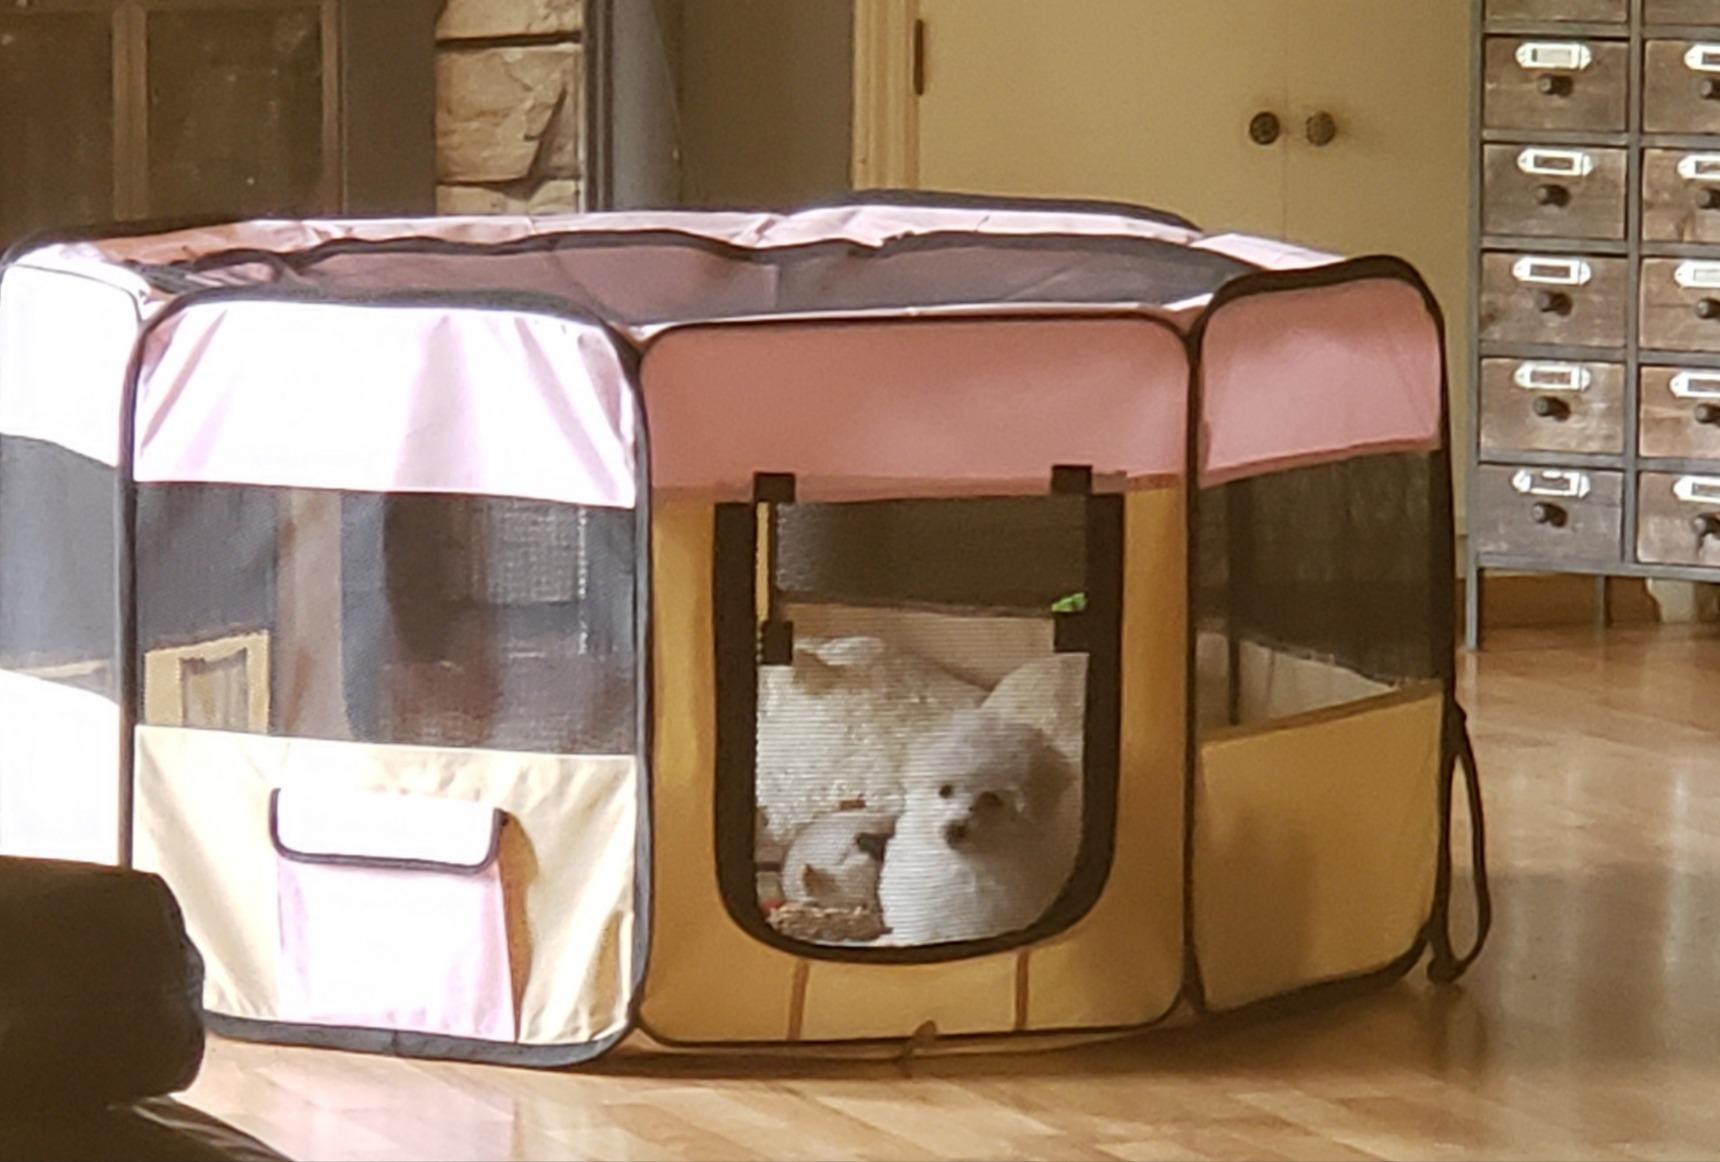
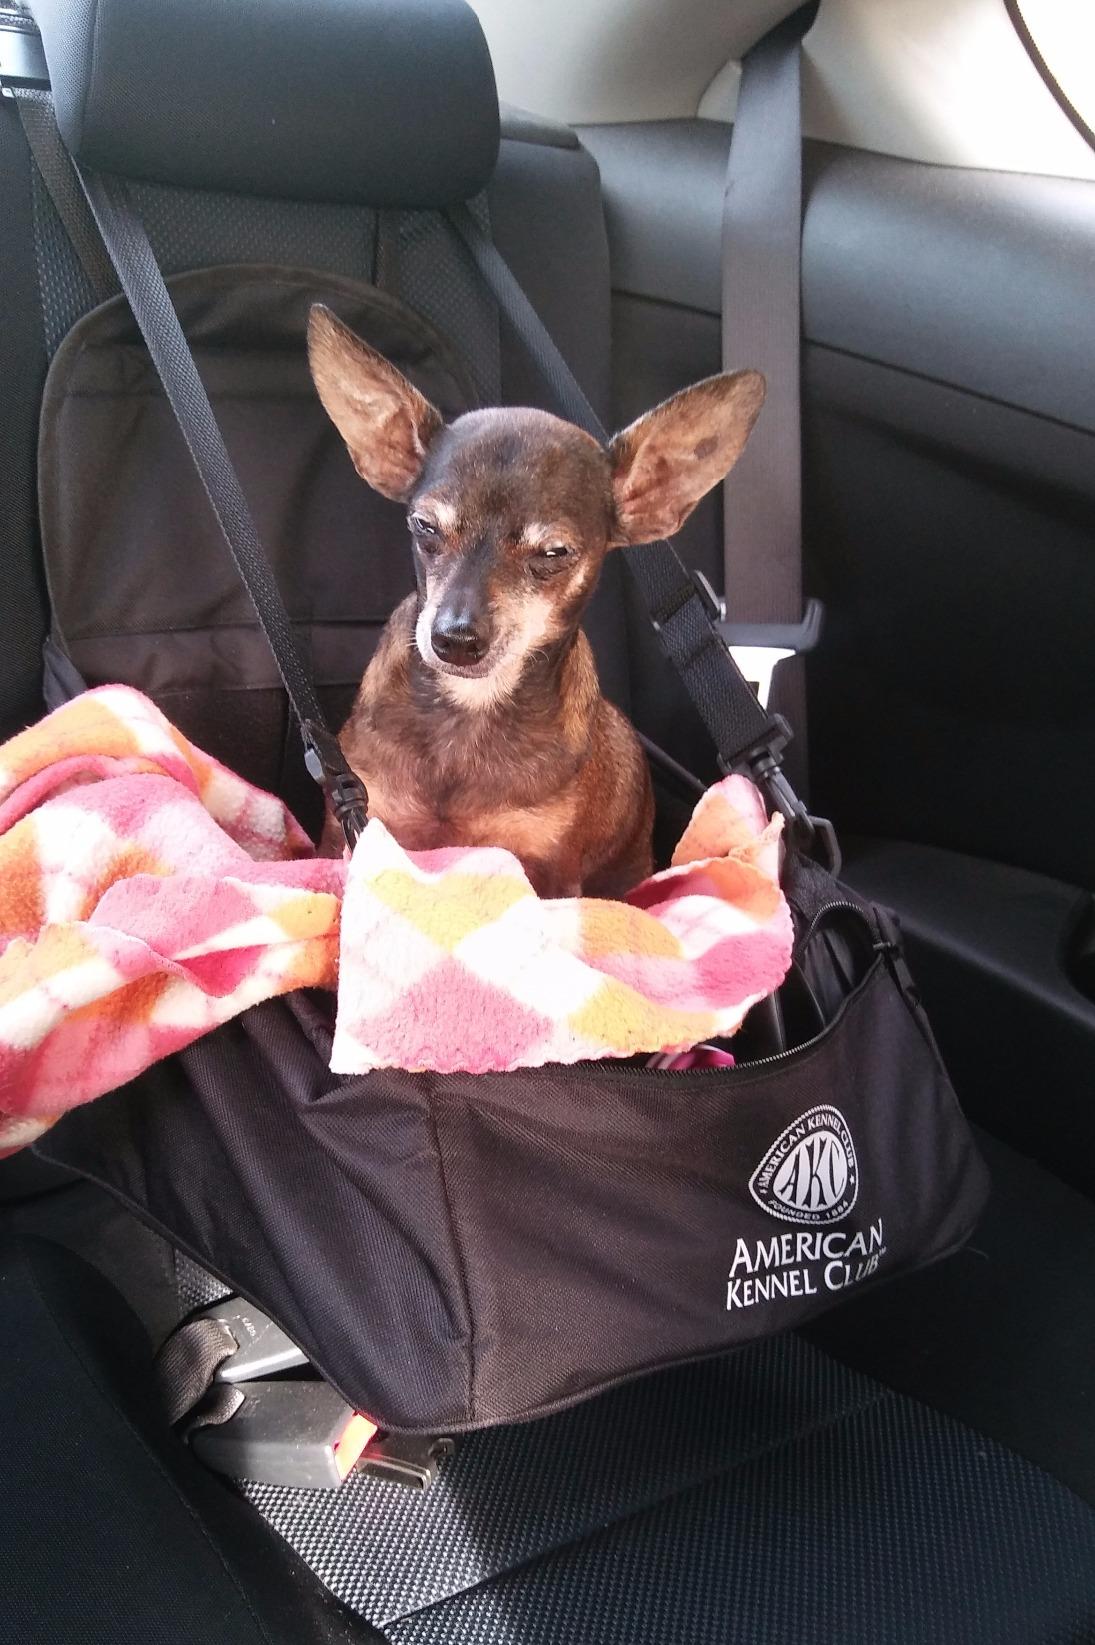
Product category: items_kennel
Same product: no